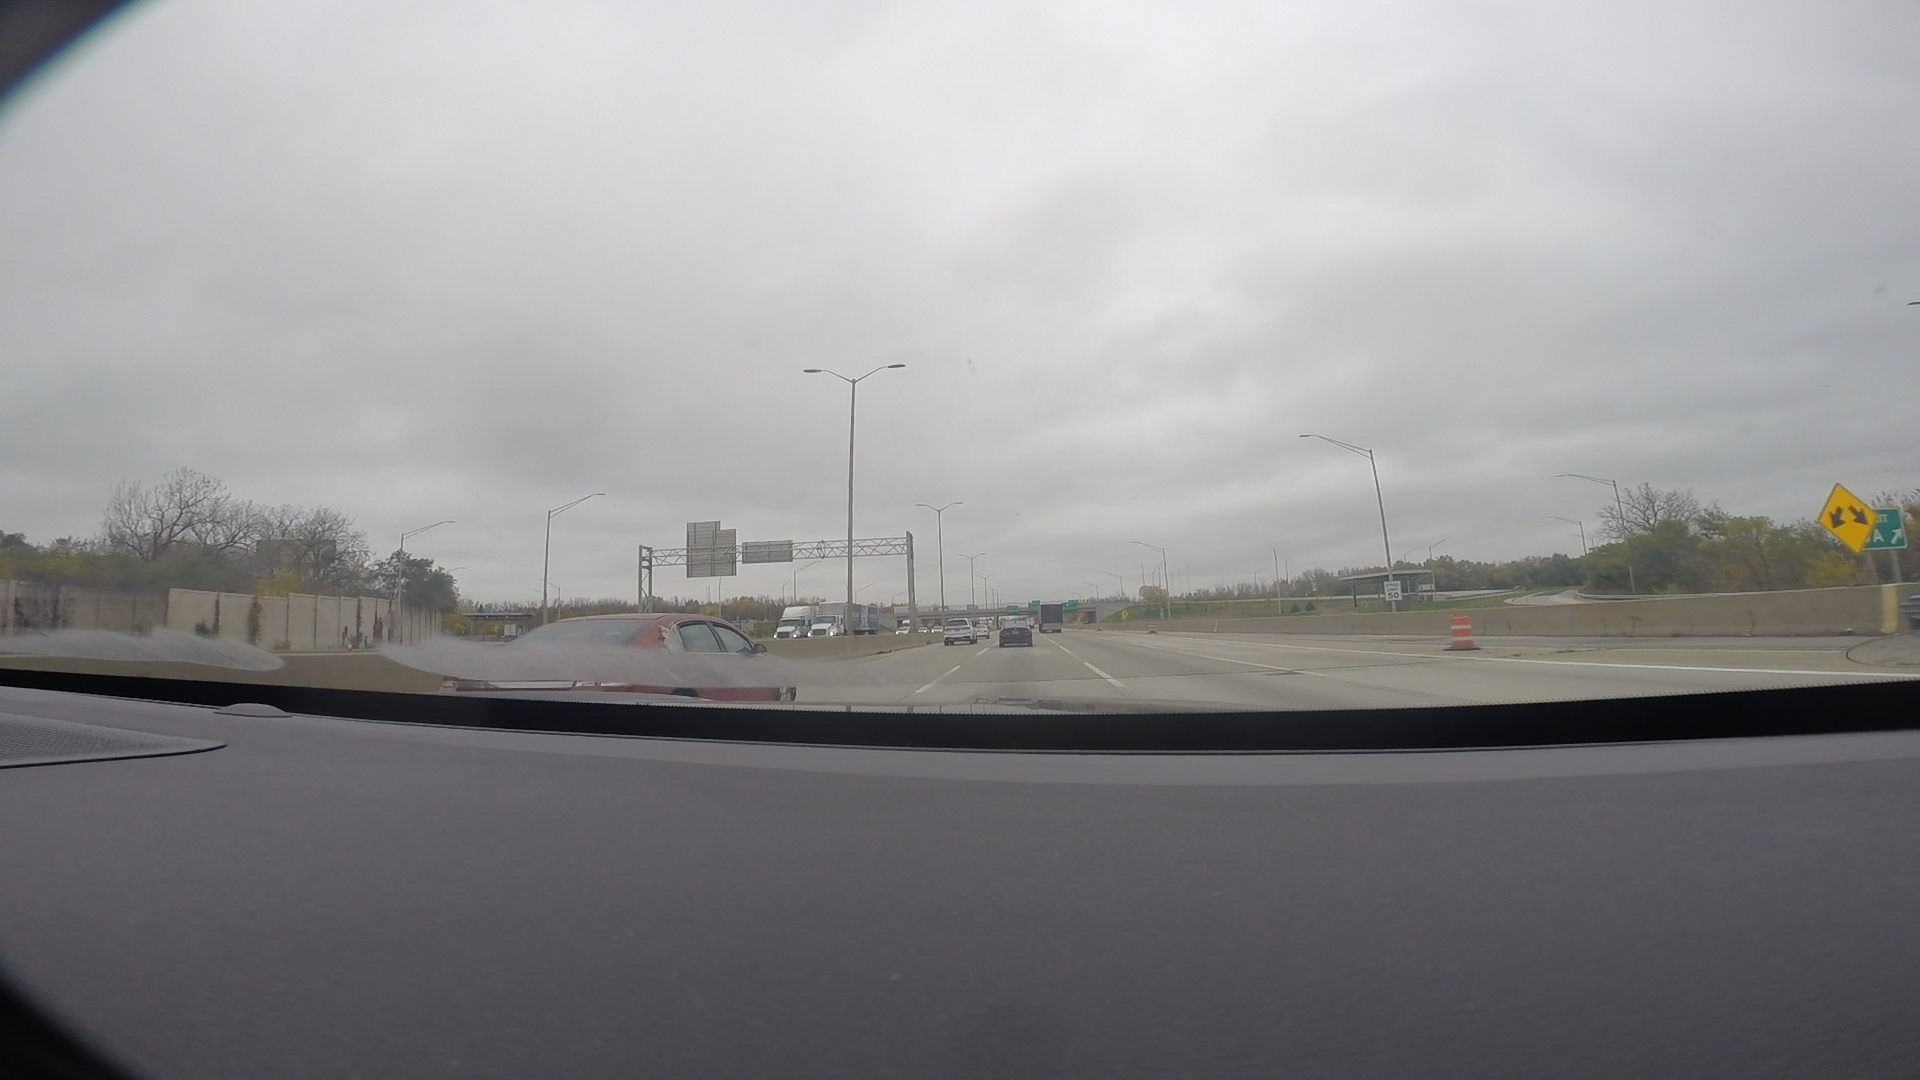
Speed limit sign label: mph50